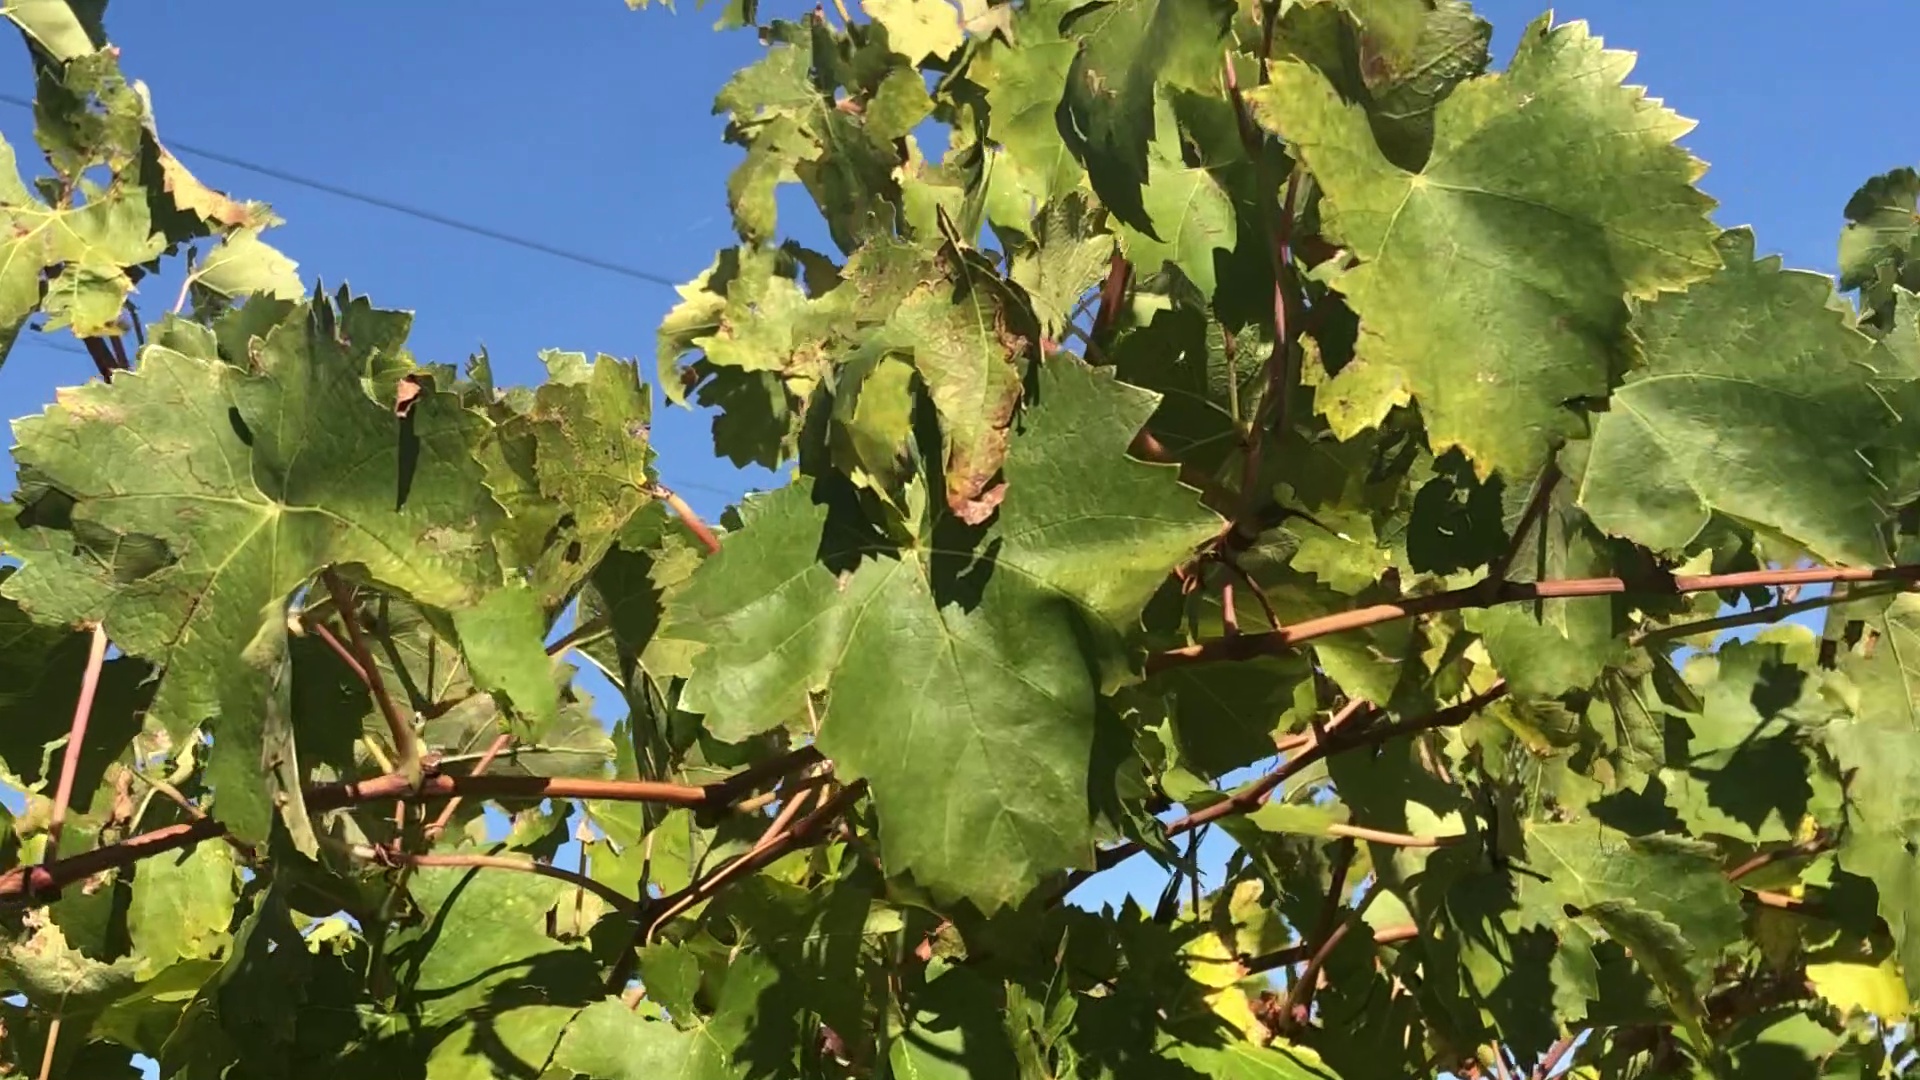
Label: healthy